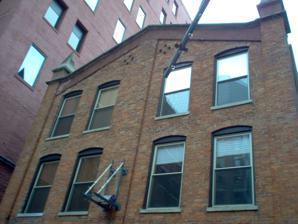
Building: Sherith Israel Temple (Cincinnati, Ohio)
Country: United States of America
Year built: 1860
Synagogue in Cincinnati, Ohio, US Sherith Israel Temple The former synagogue, now condominia, in 2007 Religion Affiliation Orthodox Judaism (former) Ecclesiastical or organisational status Synagogue (1860–1882) Commercial uses (1880s–2000s) Condominia (since 2003) Status Active Location Location Cincinnati , Ohio Country United States Location of the former synagogue in Ohio Geographic coordinates 39°06′12.3″N 84°30′45.6″W / 39.103417°N 84.512667°W / 39.103417; -84.512667 Architecture Type Synagogue architecture Date established 1855 (as a congregation) Completed 1860 The Sherith Israel Temple is a former Orthodox Jewish congregation and synagogue , located at 624 Ruth Lyons Lane (originally Lodge Street), in the backstage entertainment district in downtown Cincinnati , Ohio , in the United States. The former synagogue building is the oldest existing synagogue building west of the Allegheny Mountains and the fourth oldest building in downtown Cincinnati . It is the seventh oldest synagogue building in the United States. History The congregation was founded in 1855 as an Orthodox congregation that objected to the Reform tendencies of  the Rockdale Temple , then known as K.K. Bene Israel. The congregation merged with Congregation Ahabeth Achim in 1906. The synagogue was built in 1860 and was an active synagogue until 1882. After that the building served as a warehouse, plumbing supply house, and machine shop . Chris Cain, the city's historic preservation officer said, "This is a building of importance". Officials debated more than a year whether the building, once an Orthodox synagogue, should be saved. Despite the synagogue's history, the City officially decided in 1998 that the building should not be declared "historic". The former synagogue was saved from demolition, renovated, and, since 2003, houses condominia . See also Oldest synagogues in the United States References